2013–14 FA Cup

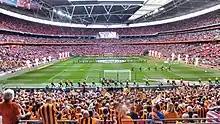
Before kick off as Arsenal face Hull City in the 2013-14 FA Cup Final at Wembley Stadium

The domestic broadcasting rights for the competition were held by the free-to-air channel ITV and the new subscription channel BT Sport. ITV has held the rights since 2008–09, while BT Sport bought ESPN's remaining FA Cup rights in February 2013. The FA Cup Final must be broadcast live on UK terrestrial television under the Ofcom code of protected sporting events.